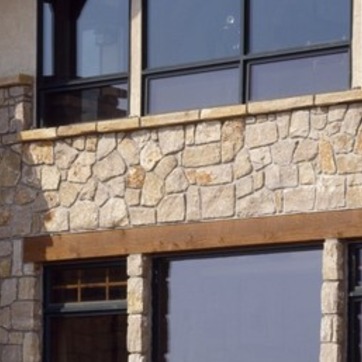
Material: stone